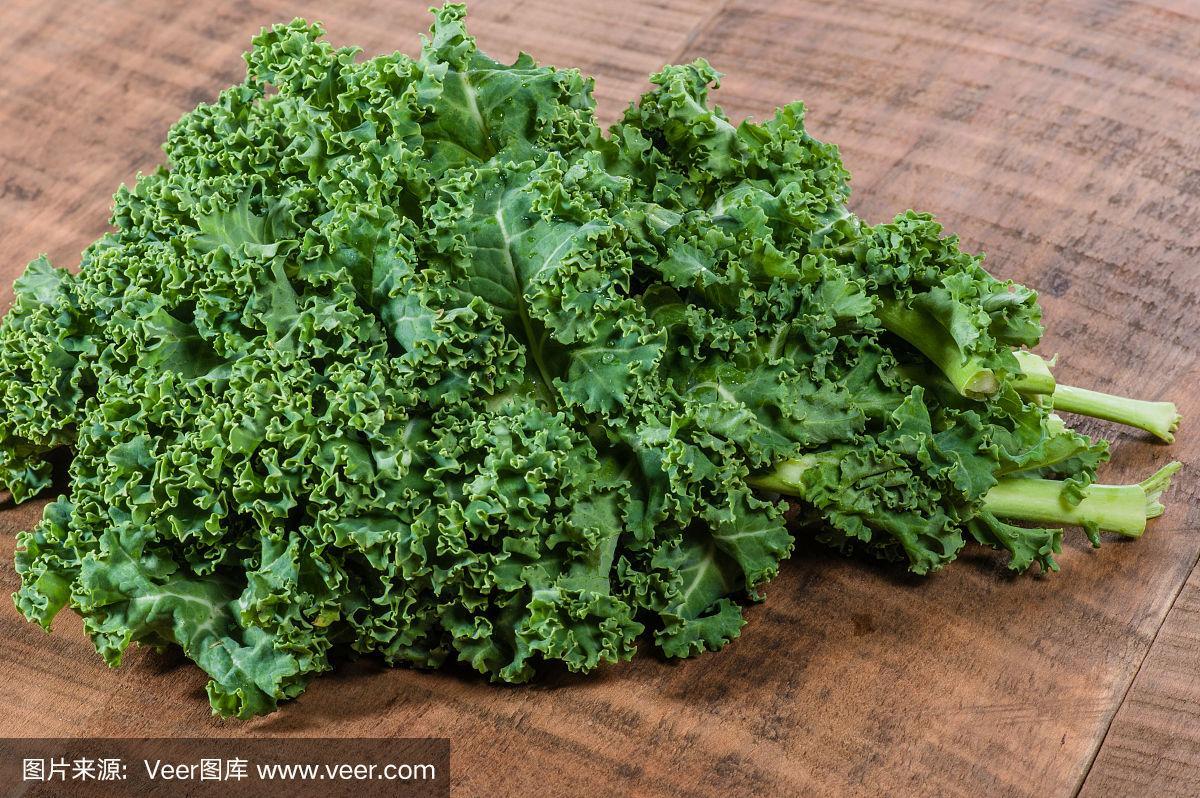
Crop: unknown
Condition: cabbage